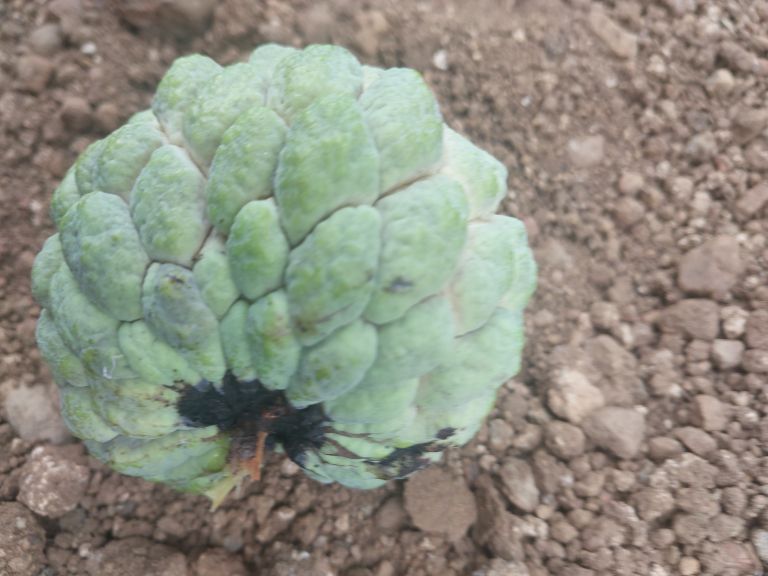
Disease label: Blank Canker